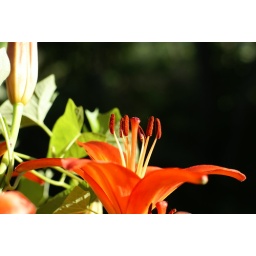
theres a whole field of these flowers hiding in the woods around the corner from my house...